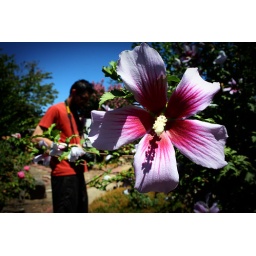
There's a boy in my flower shot.